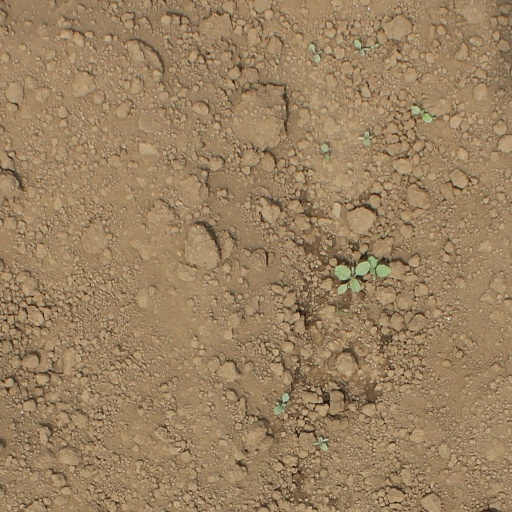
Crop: soybean